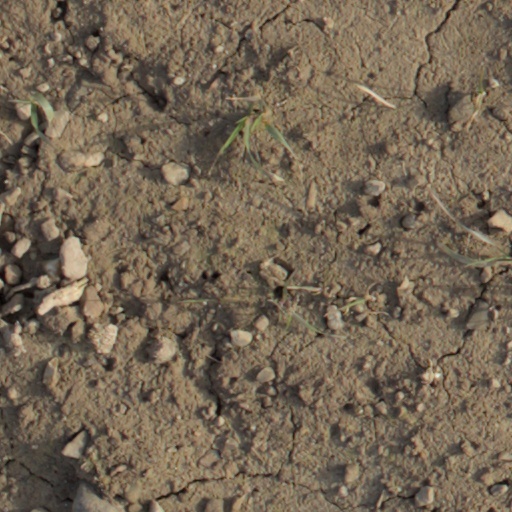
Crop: wheat